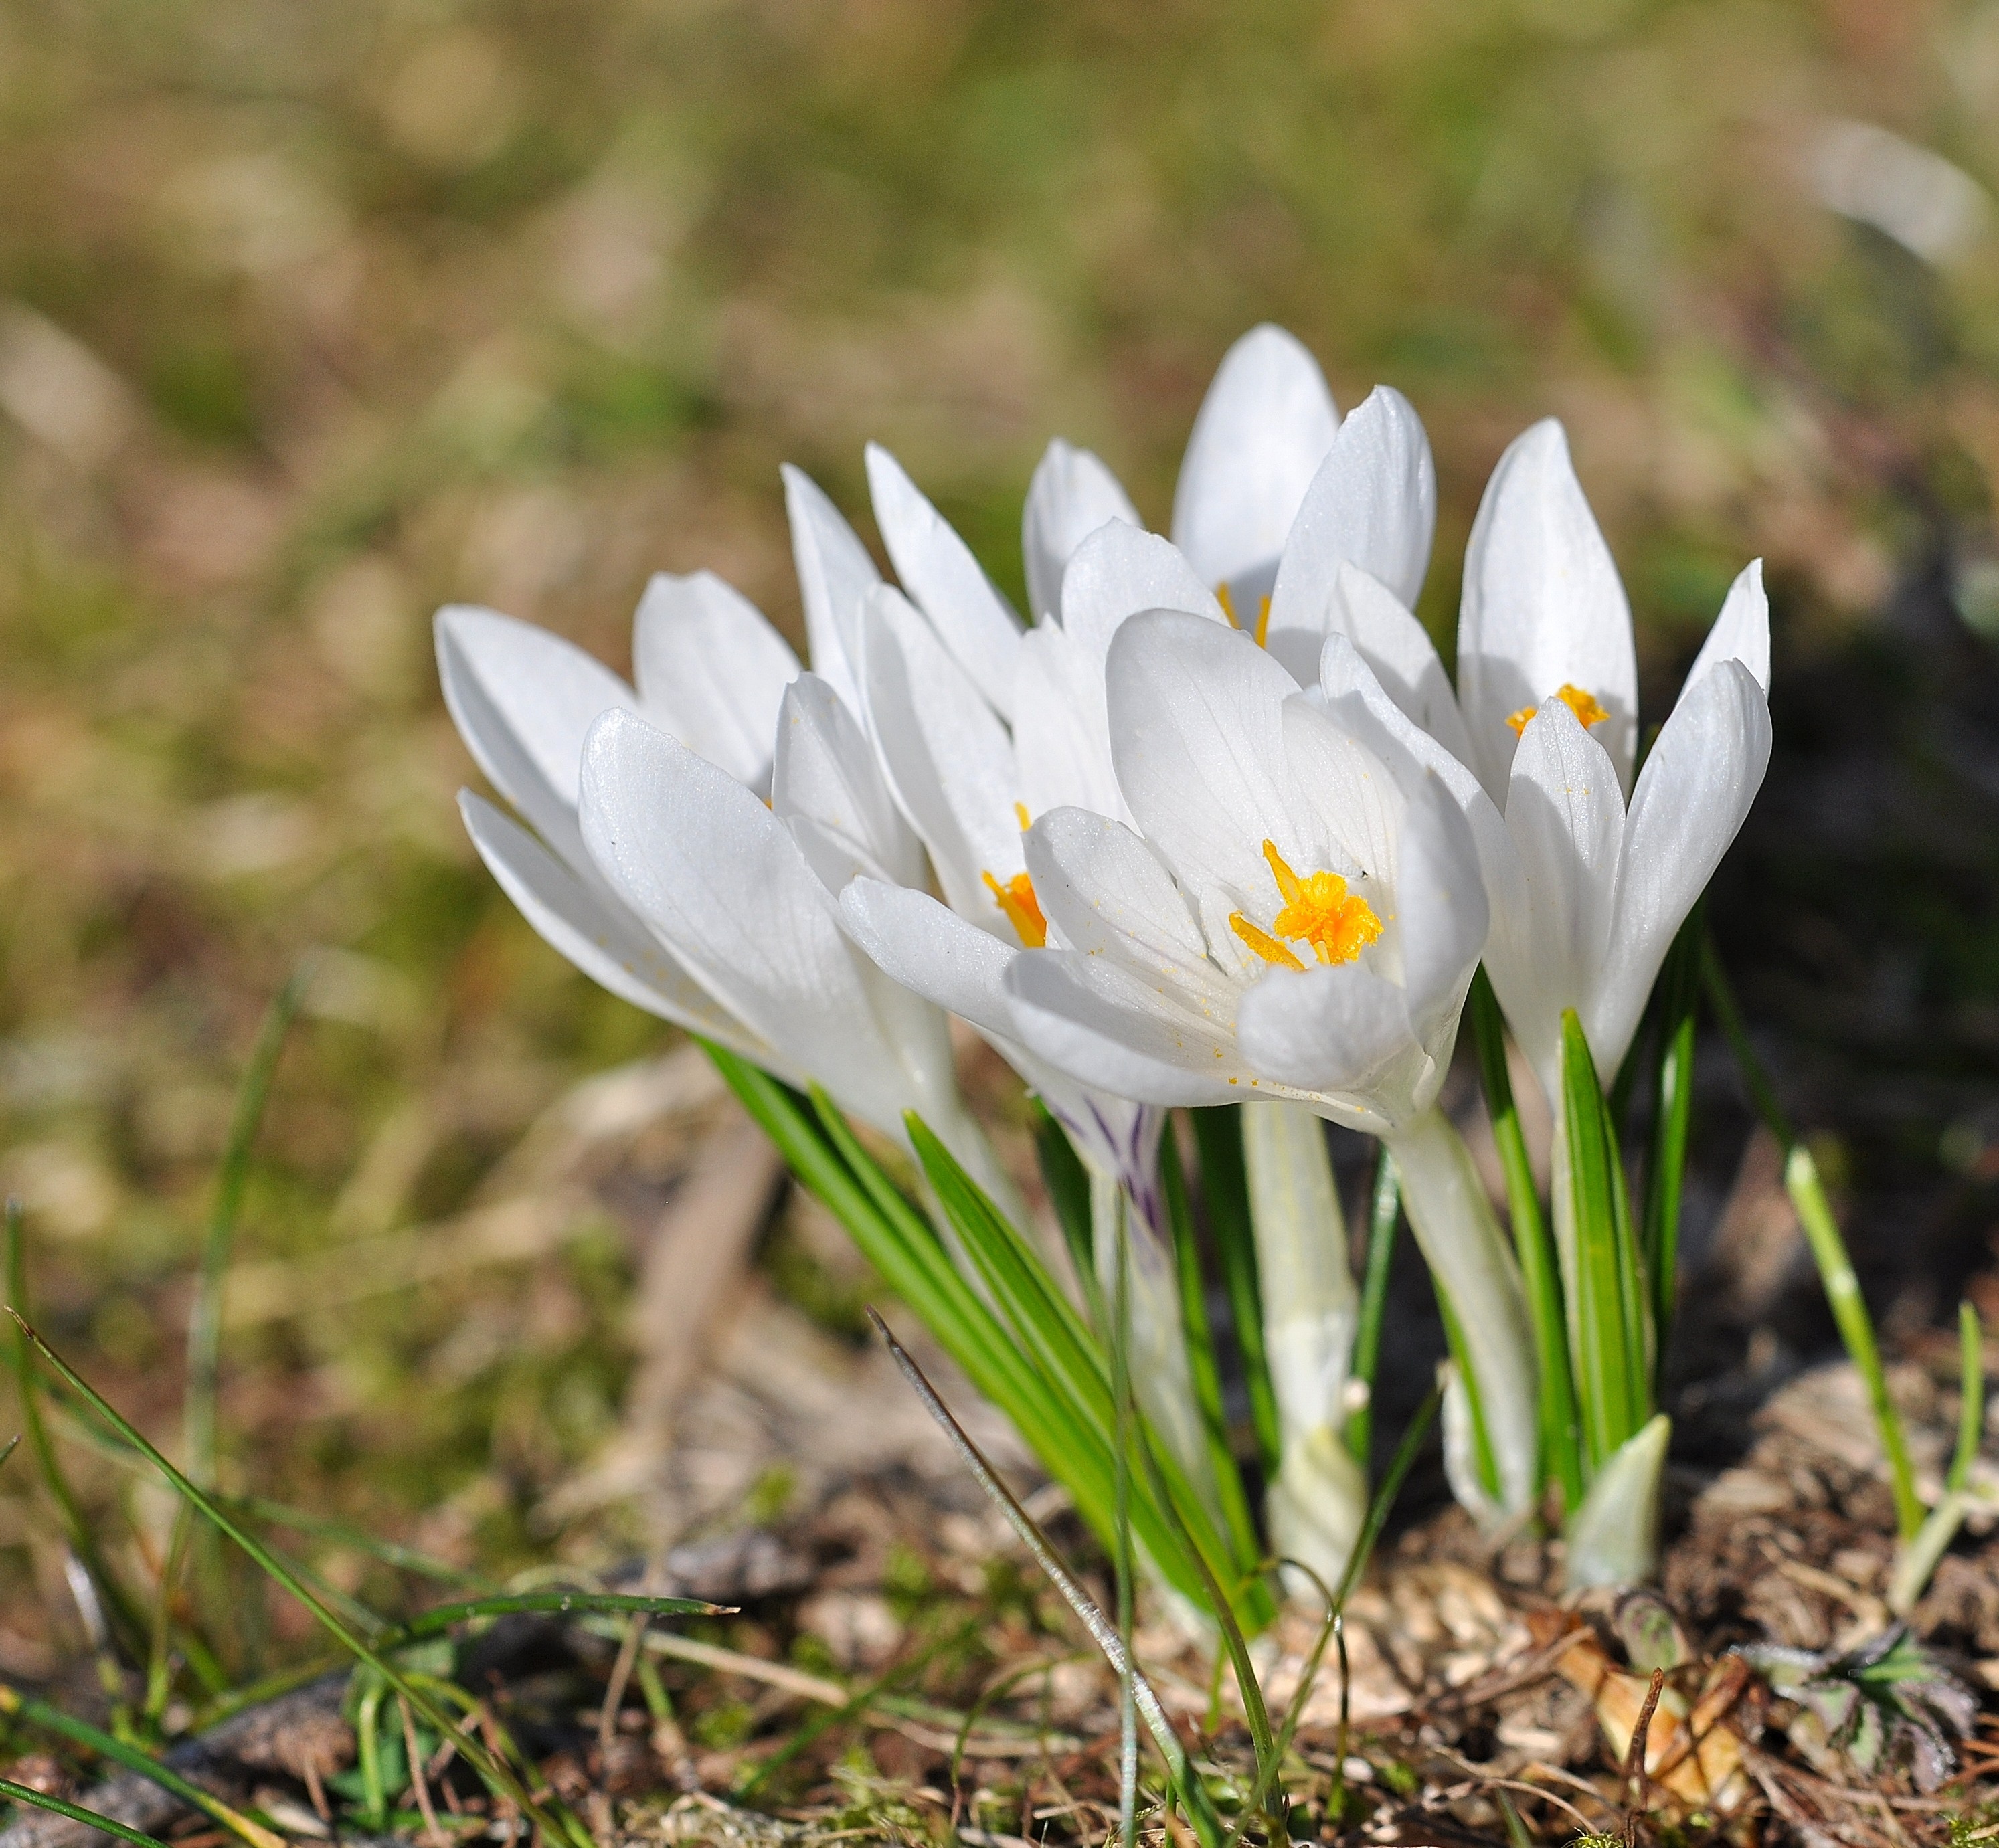
nature, plant, white, meadow, flower, petal, botany, close, flora, wild flower, wildflower, flowers, pointed flower, narcissus, crocus, snowdrop, early bloomer, spring flower, macro photography, flowering plant, land plant, iris family, fr hbote